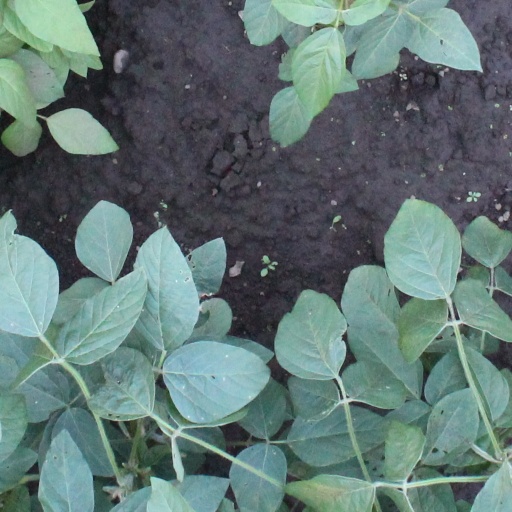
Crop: soybean